Louis C. Cramton

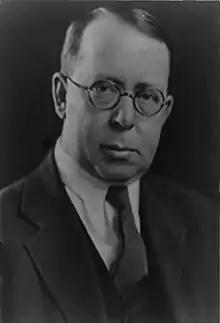

Louis Convers Cramton (December 2, 1875 – June 23, 1966) was a politician and jurist from the U.S. state of Michigan.